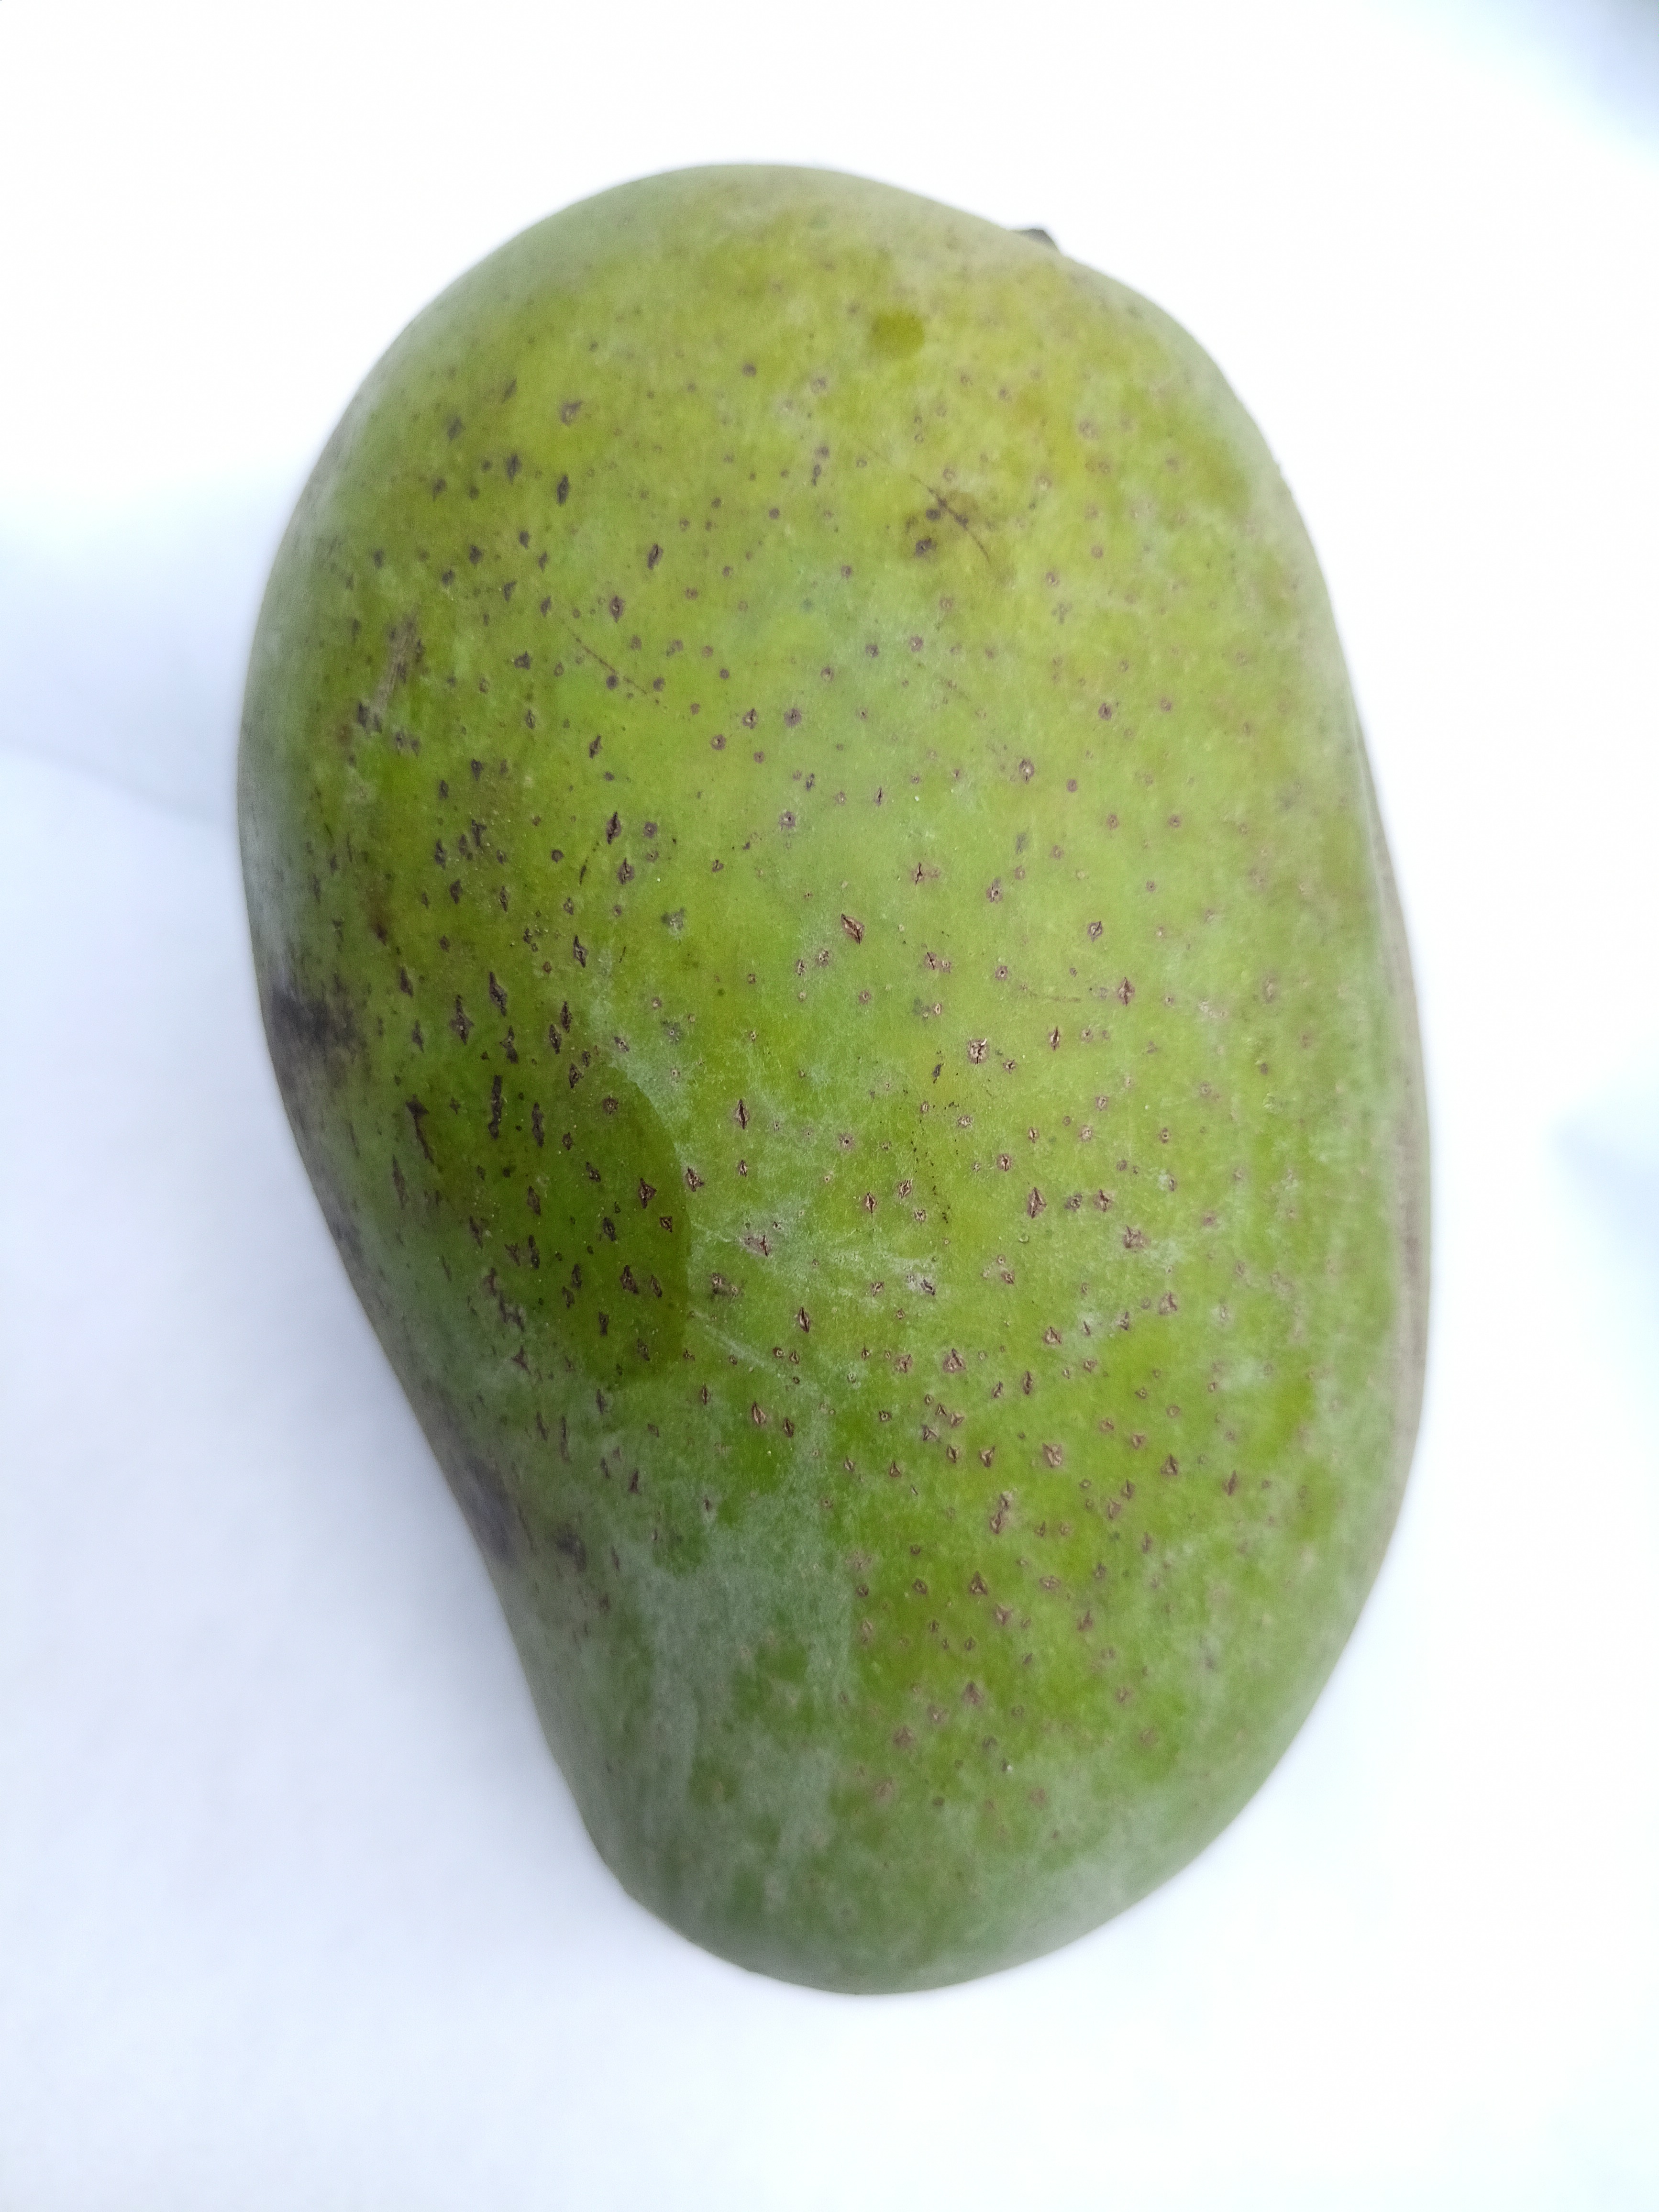
Mango variety: Amrapali